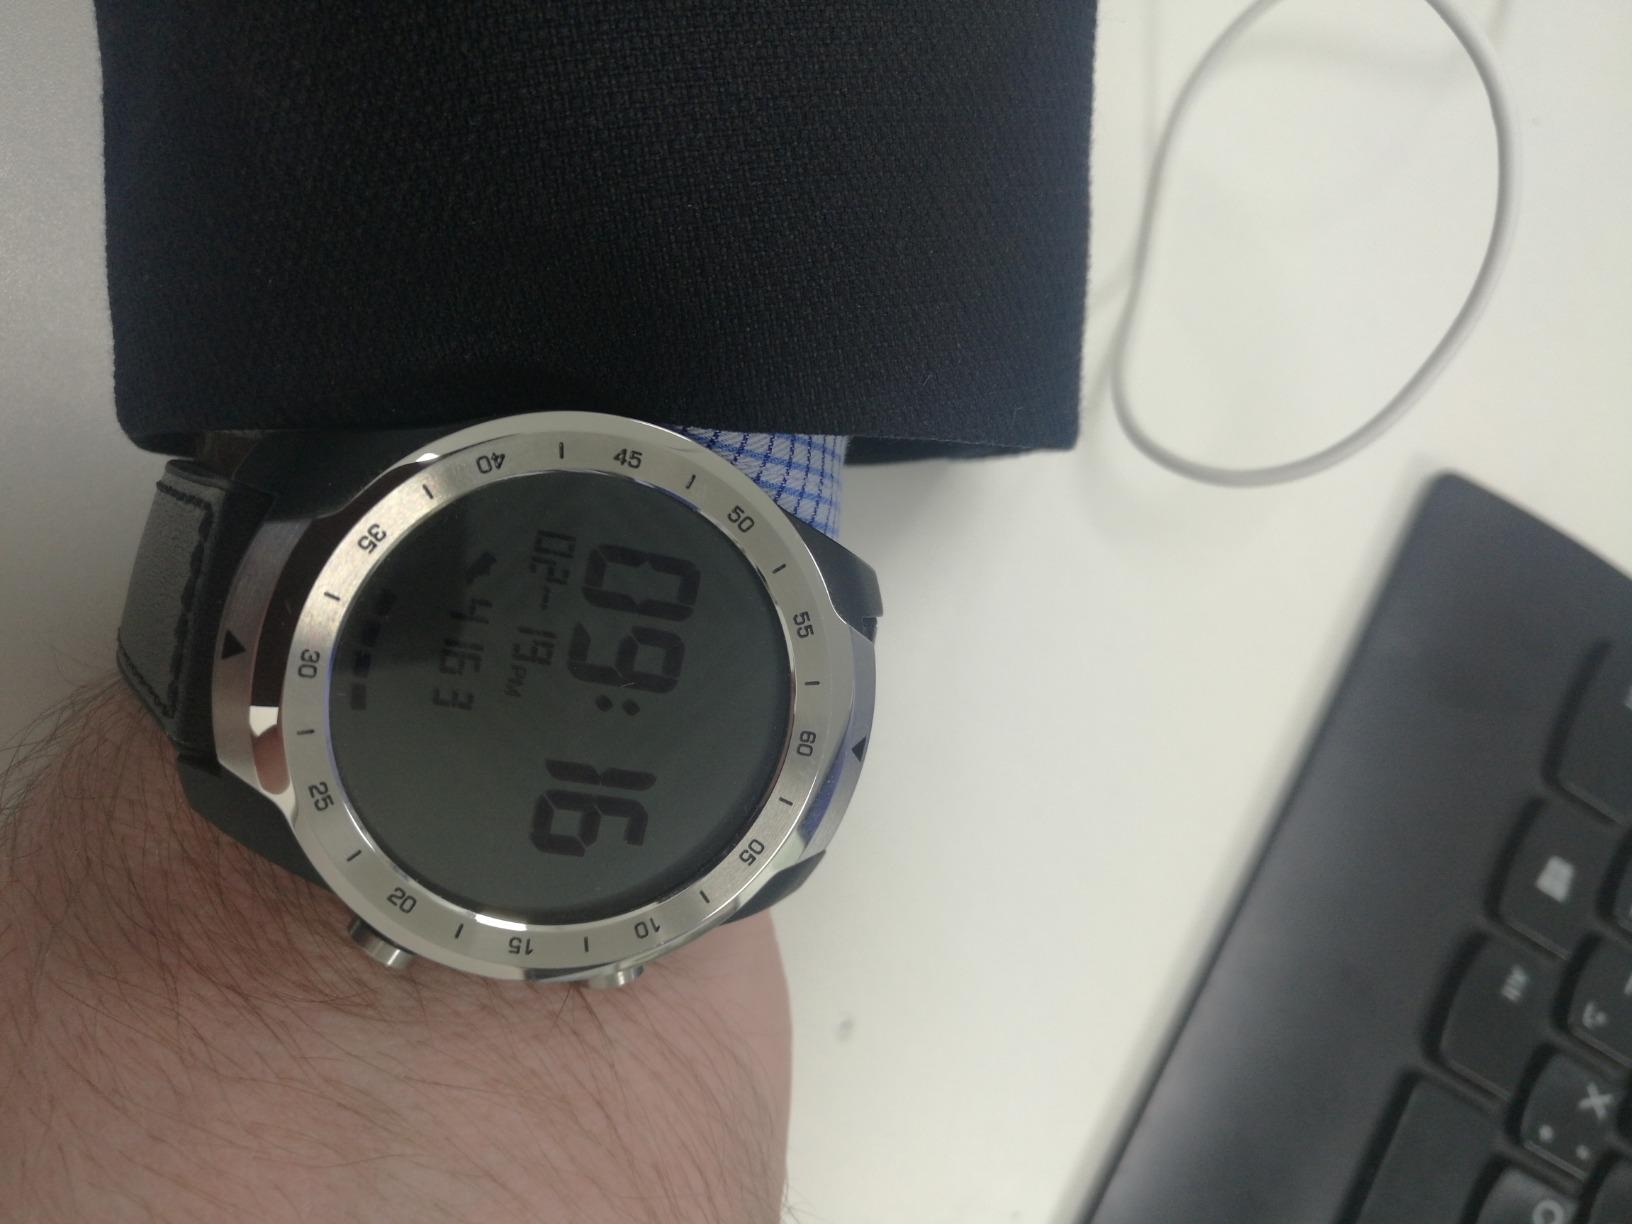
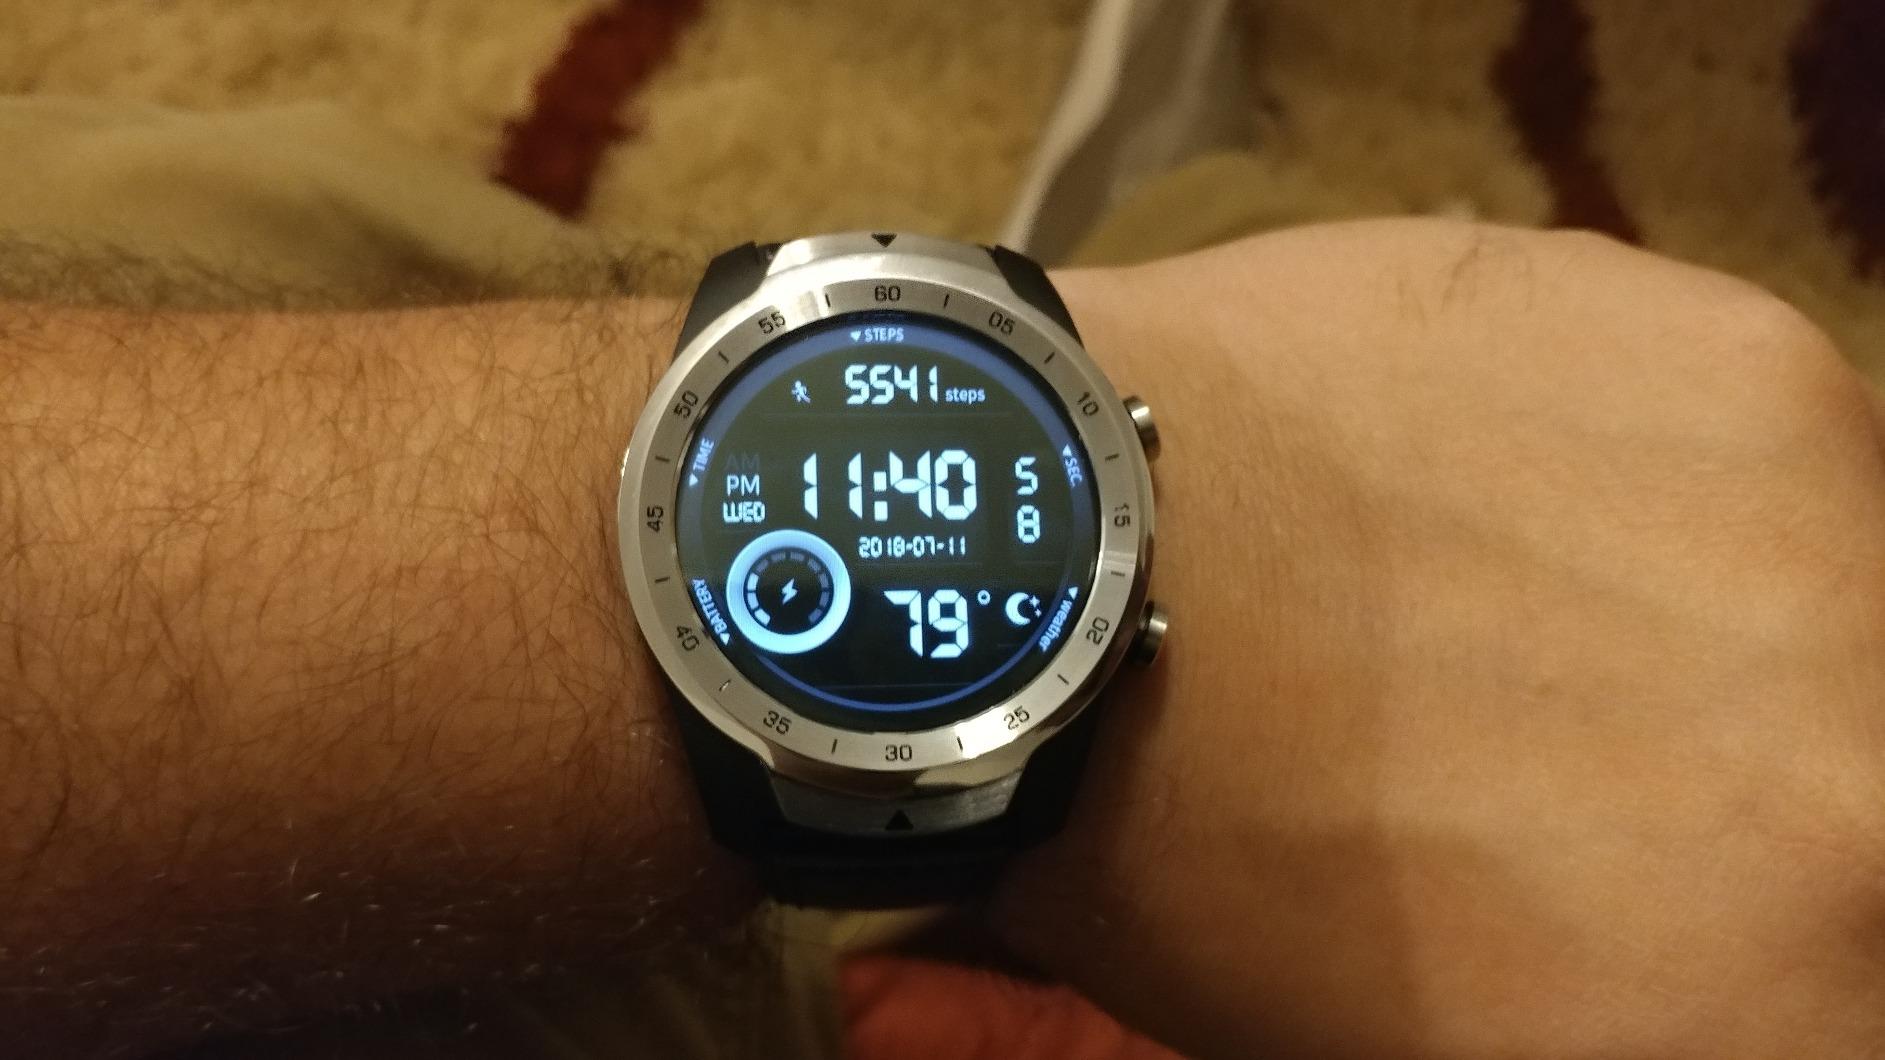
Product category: smartwatch
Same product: yes